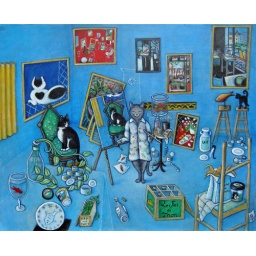
Commissioned oil painting on canvas, based on Matisse's Red Studio, but in blue and turned into a cat artist's studio